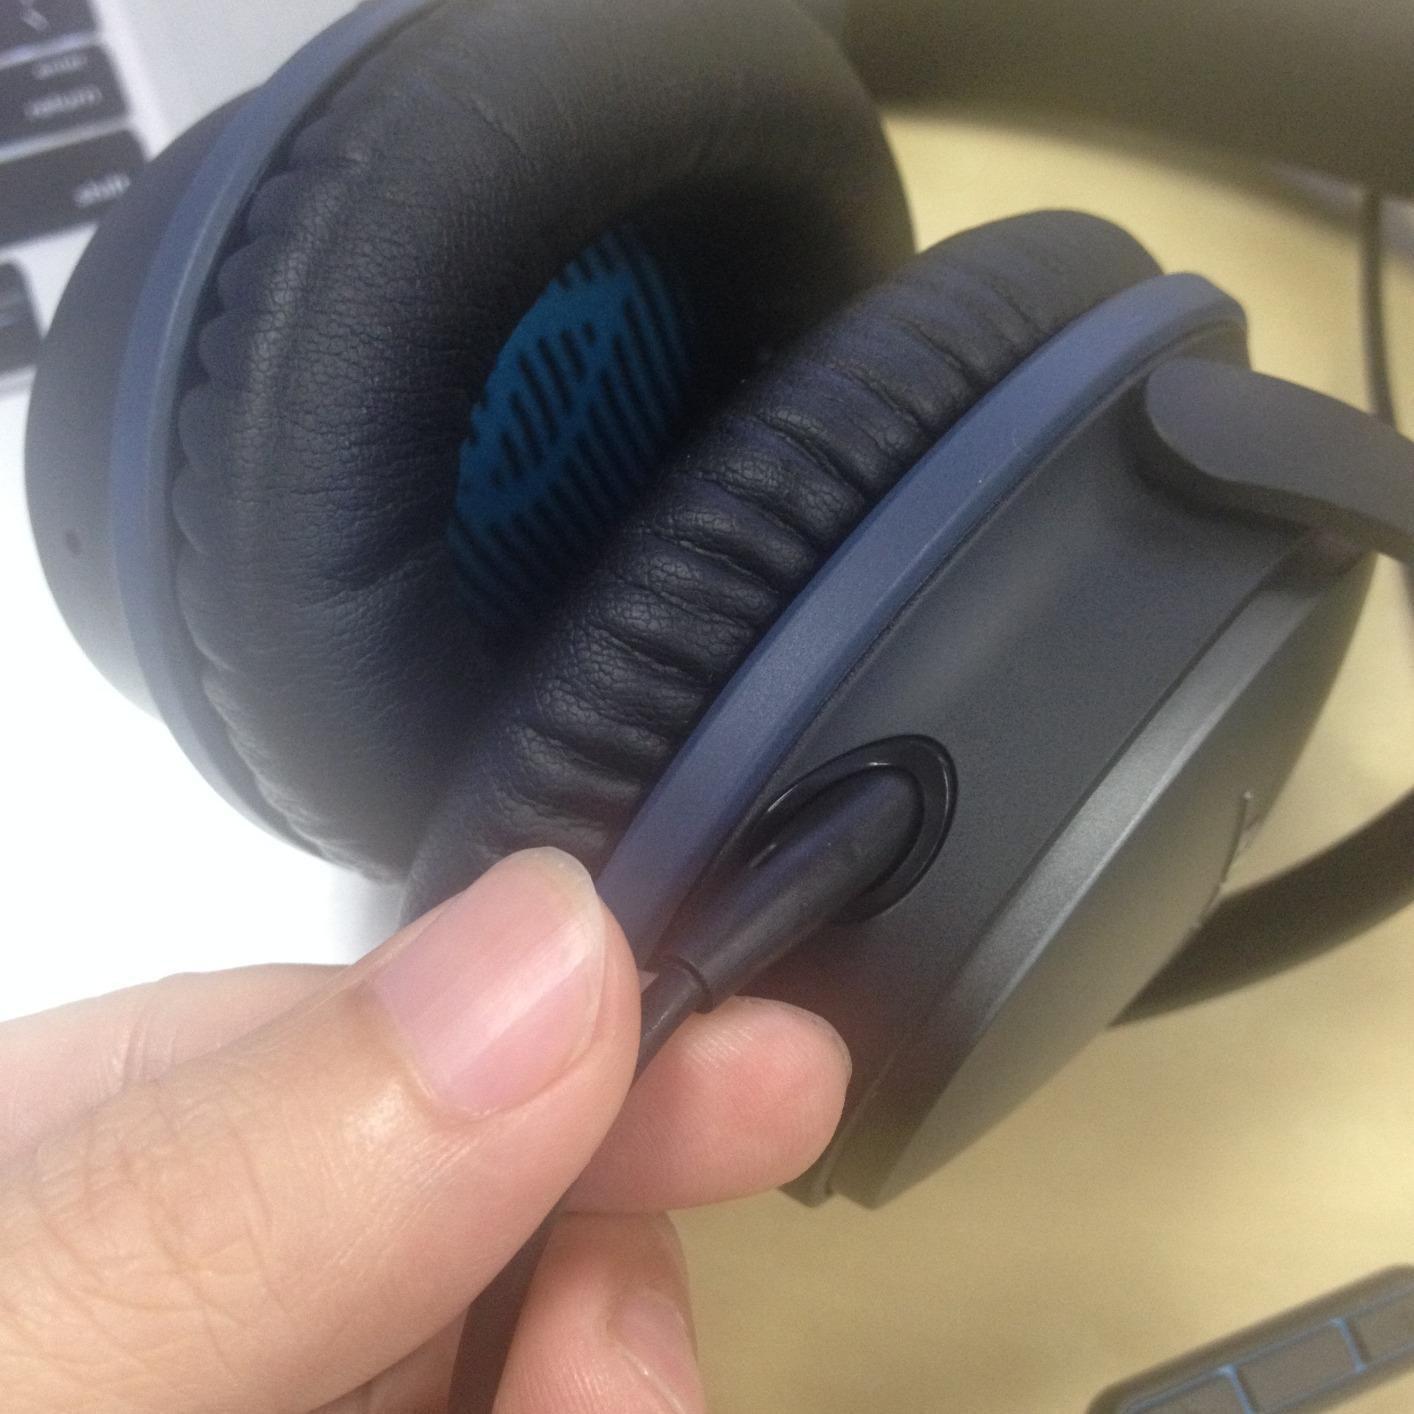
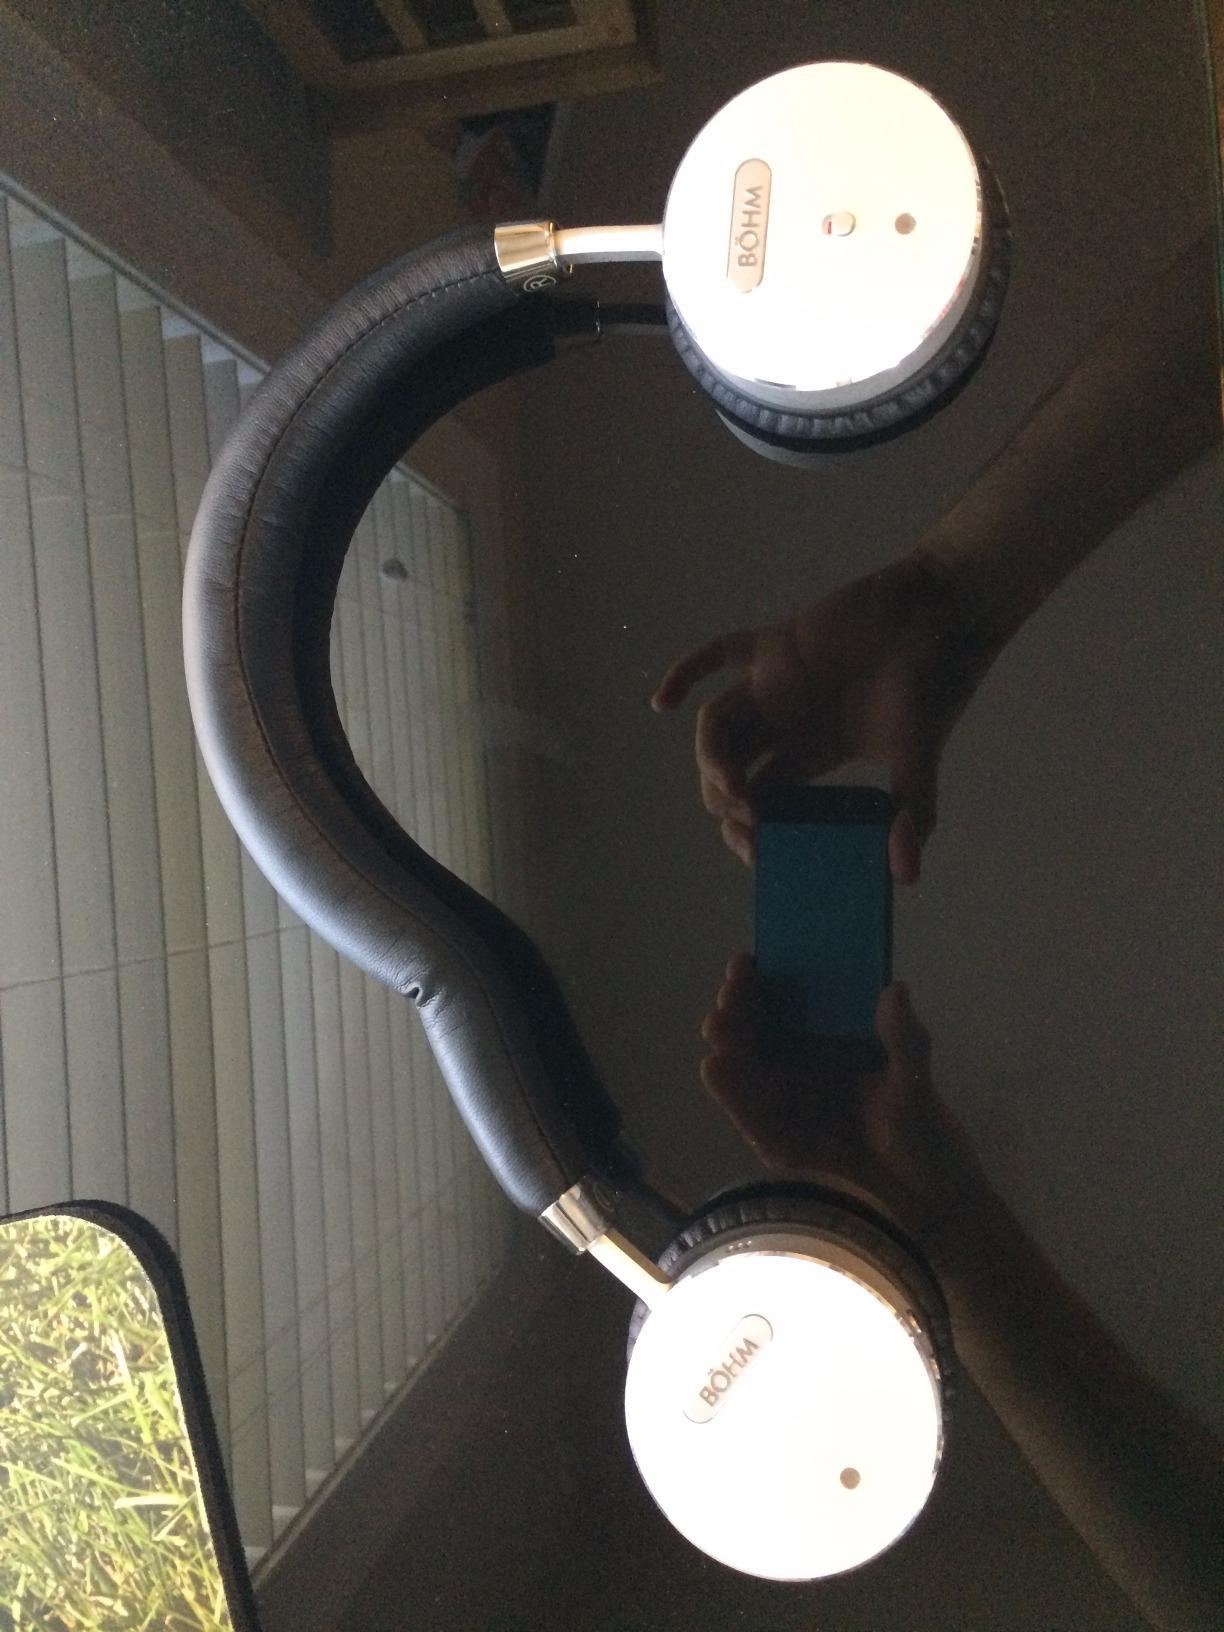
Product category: headphones
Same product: no